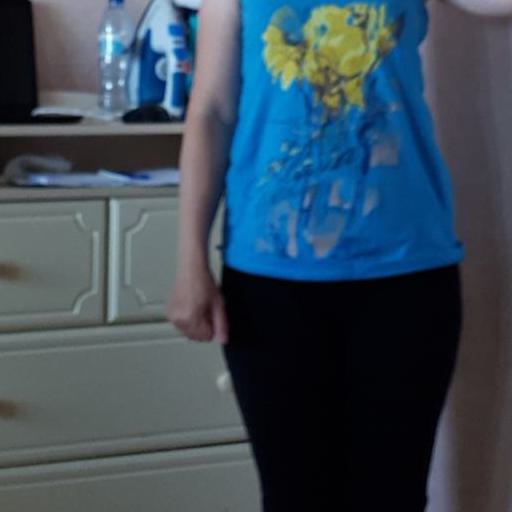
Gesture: no_gesture